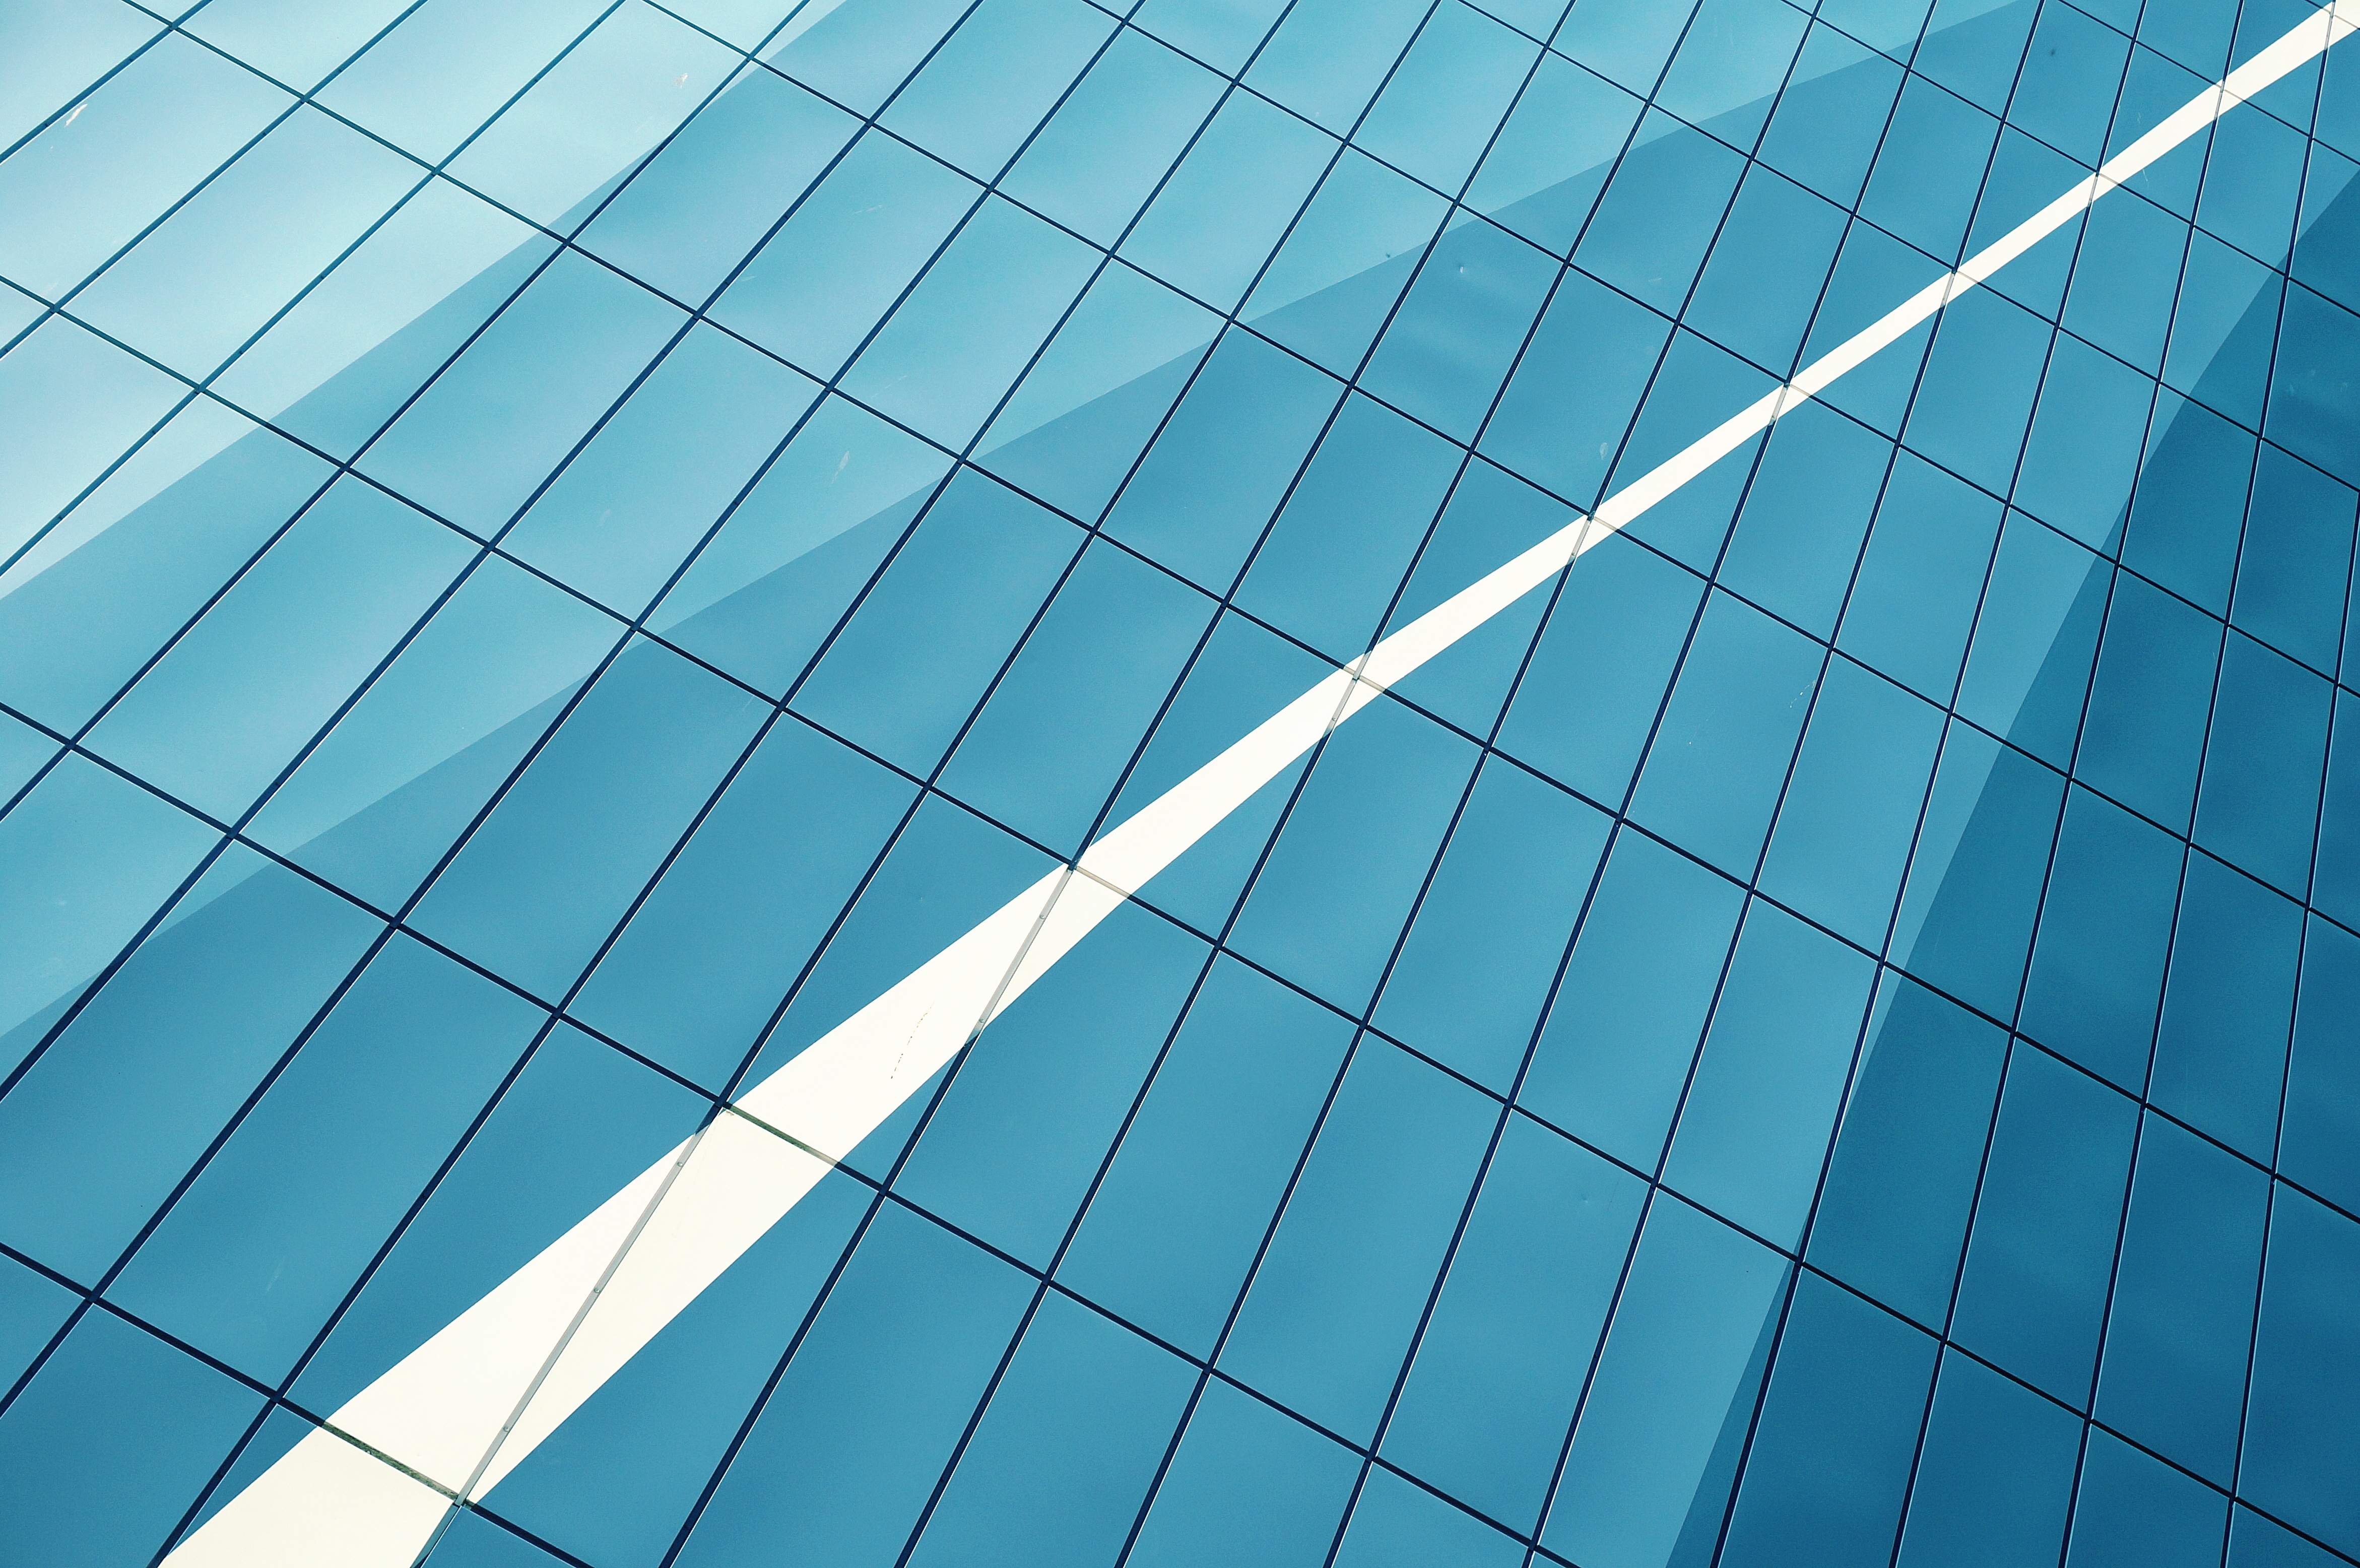
architecture, window, glass, skyscraper, wall, pattern, line, reflection, color, facade, blue, circle, design, net, symmetry, shape, daylighting